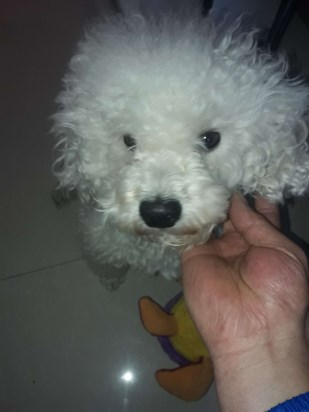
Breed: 3083-n000117-Bichon_Frise